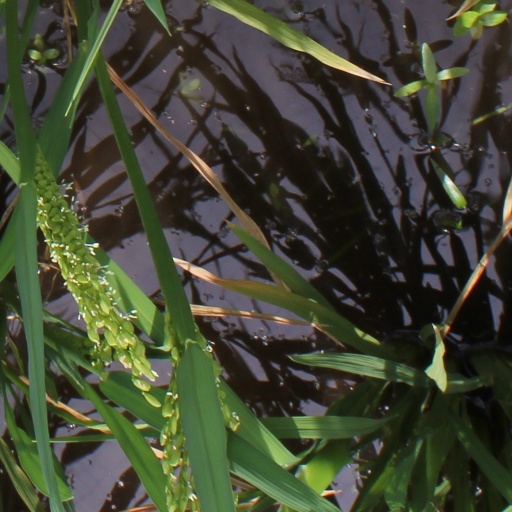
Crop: rice